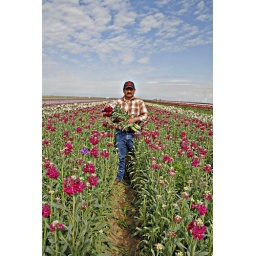
A flower grower stands in the middle of a 40 acre field of fresh flowers.